George Augustus Sala

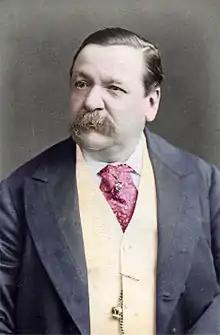

George Augustus Henry Fairfield Sala (24 November 1828 – 8 December 1895) was an author and journalist who wrote extensively for the "Illustrated London News" as G. A. S. and was most famous for his articles and leaders for "The Daily Telegraph". He founded his own periodical, "Sala's Journal", and the Sydney Savage Club. The former was unsuccessful but the latter still continues.